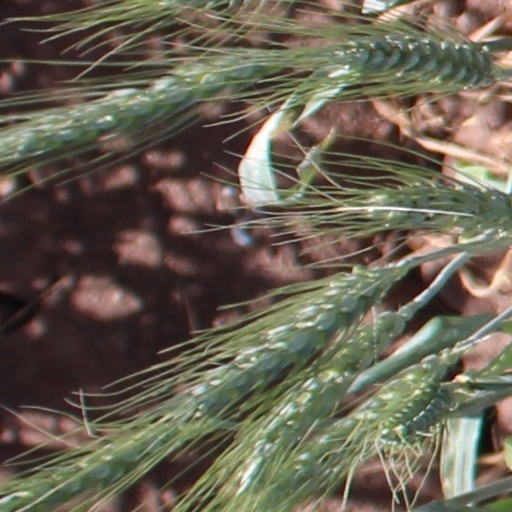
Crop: wheat